Rossiter W. Raymond

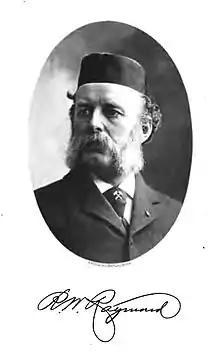
An undated photograph of Rossiter W. Raymond

Rossiter Worthington Raymond (April 27, 1840 in Cincinnati, Ohio – December 31, 1918 in Brooklyn, New York) was an American mining engineer, legal scholar and author. At his memorial, the President of Lehigh University described him as "one of the most remarkable cases of versatility that our country has ever seen—sailor, soldier, engineer, lawyer, orator, editor, novelist, story-teller, poet, biblical critic, theologian, teacher, chess-player—he was superior in each capacity. What he did, he always did well."